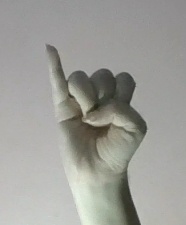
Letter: meem